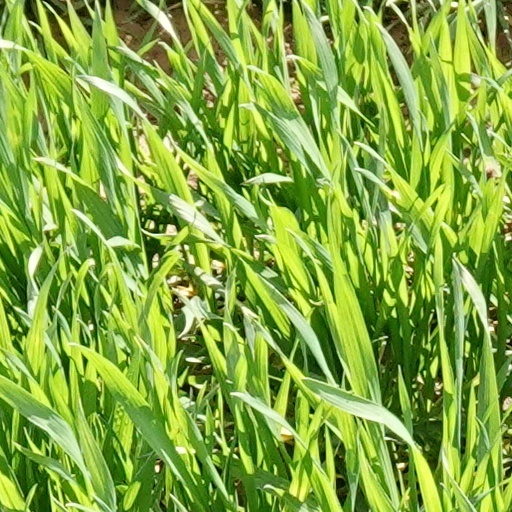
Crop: wheat